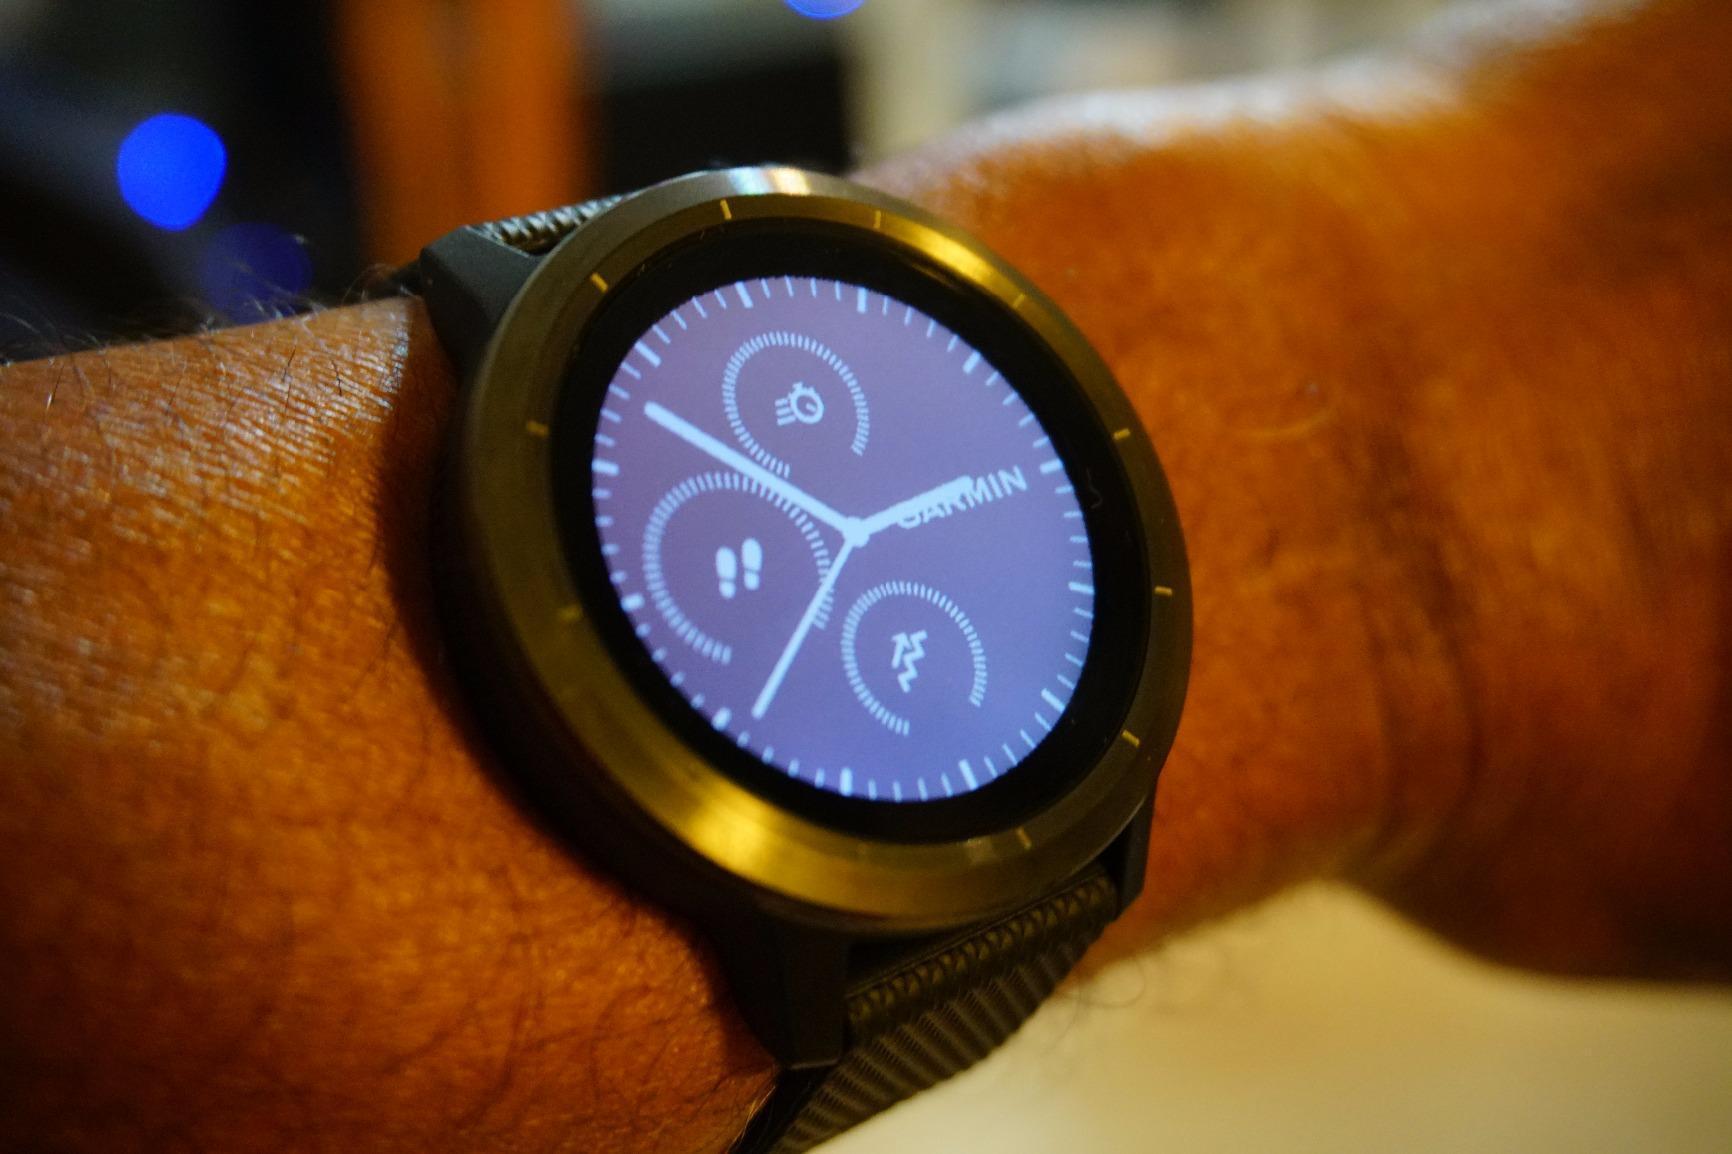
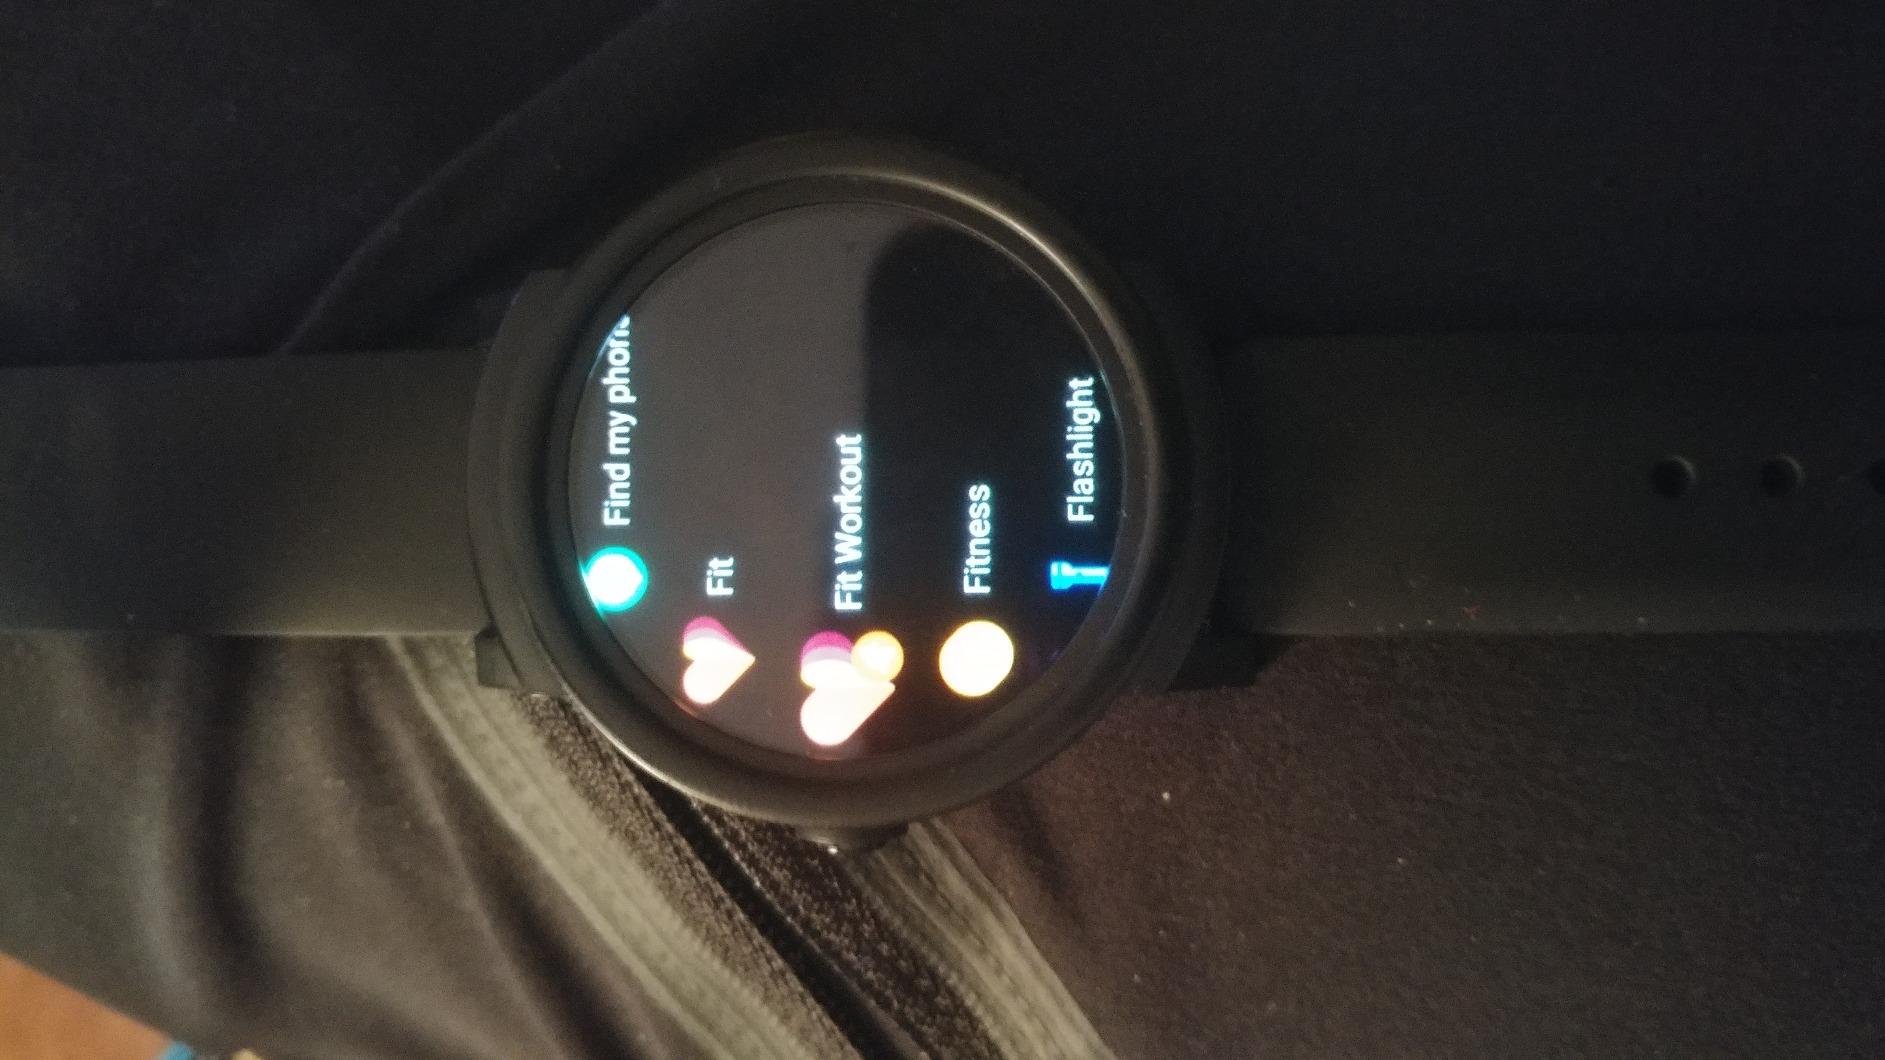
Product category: smartwatch
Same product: no